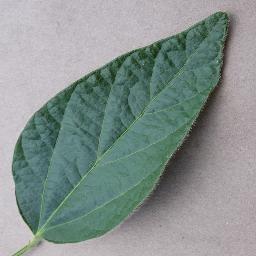
Label: Soybean___healthy